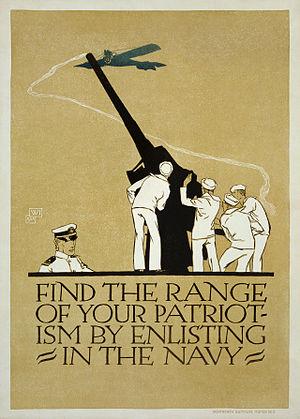
«
L'histoire de l'United States Navy, marine militaire des États-Unis, se divise en deux grandes périodes : l'Old Navy, une flotte relativement petite mais respectée qui a apporté un grand nombre d'innovations comme l'utilisation des cuirassés durant la guerre de Sécession, et la nouvelle marine, la New Navy, résultat d'un effort de modernisation commencé dans les années 1880 et qui aboutit à la constitution de la plus grande marine au monde dans les années 1920.
Vojtěch Preissig, né le 31 juillet 1873 à Světec et mort le 11 juin 1944 au camp de concentration de Dachau, est un designer, typographe, graveur et enseignant tchécoslovaque.